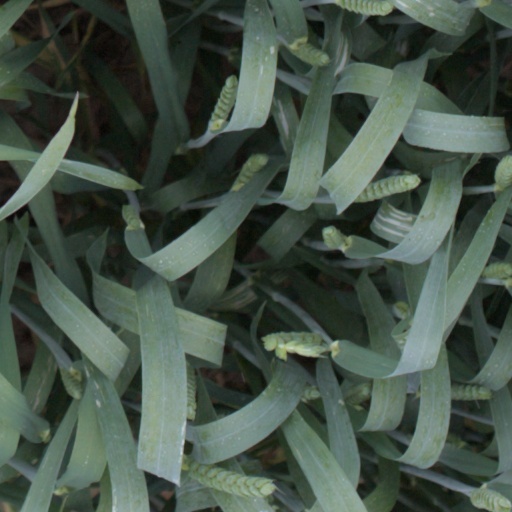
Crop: wheat